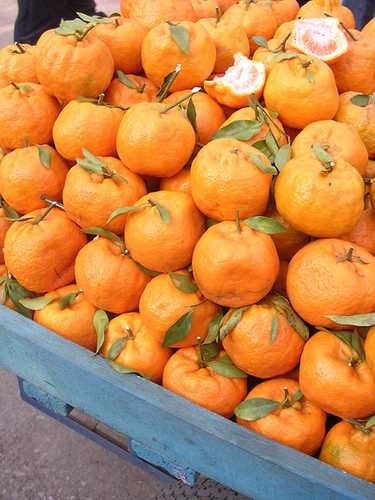
Label: Orange